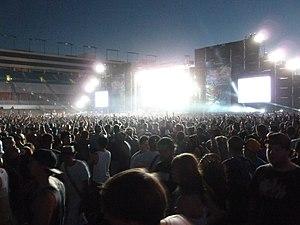
Electric Daisy Carnival est un festival musical annuellement organisé au printemps, en été, et automne aux États-Unis, à Porto Rico et au Royaume-Uni en 2013. En 2014, le Mexique est ajouté à la liste des événements. Fondé par Insomniac Events, le festival se déroule dans les rues de Californie, du Colorado, de Floride, du Nevada, du New Jersey, de New York, du Texas, et de Porto Rico. À l'origine un événement organisé au Sud de la Californie, l'EDC s'étend dans d'autres États. En 2009, les événements se déroulent pendant deux nuits consécutives ; en 2011, l'événement de Las Vegas dure pendant trois jours et recense un total de 230 000 personnes présentes, puis de plus de 320 000 l'année suivante. Il reste considéré comme l'un des meilleurs événements de musique électronique avec Tomorrowland, l'Ultra ou Coachella.